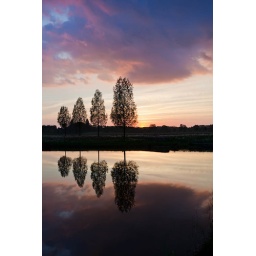
Leafless tree near lake on sunset background sky